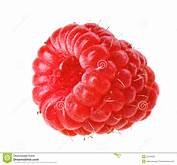
Label: raspberry